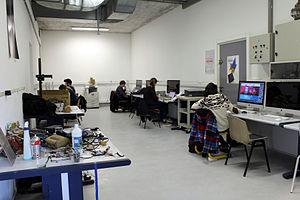
Salle de vidéo de l'école d'art du Havre.
L'école supérieure d'art et design Le Havre-Rouen est un établissement supérieur d'enseignement artistique public composé de deux campus, l'un situé au Havre, l'autre à Rouen.